Hogan Jazz Archive

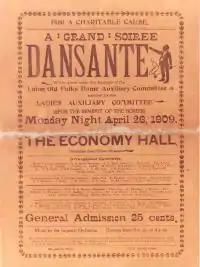
Flyer held by the Hogan Jazz Archive of the 1909 Grand Soiree Dansante at Economy Hall in New Orleans

Music historian and composer William Russell was the first curator of the Archive. He was succeeded by Richard B. "Dick" Allen served as curator of the Hogan Jazz Archive from 1965 to 1980. Allen was then succeeded by Curt Jerde, and then by Bruce Boyd Raeburn. In December 2019 musicologist Melissa A. Weber became curator.